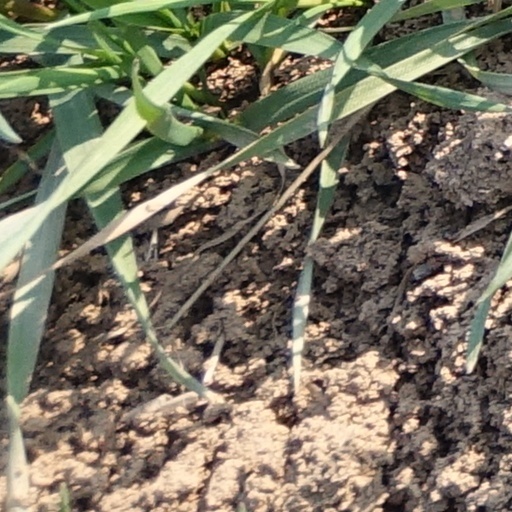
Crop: wheat